Janamejaya

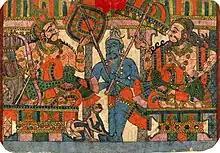
The sage Vyasa and King Janamejaya

Janamejaya was a Kuru king who reigned during the Middle Vedic period. Along with his father and predecessor Parikshit, he played a decisive role in the consolidation of the Kuru state, the arrangement of Vedic hymns into collections, and the development of the orthodox srauta ritual, transforming the Kuru realm into the dominant political and cultural part of northern India. He also appears as a figure in later legends and traditions, the Mahabharata and the Puranas.